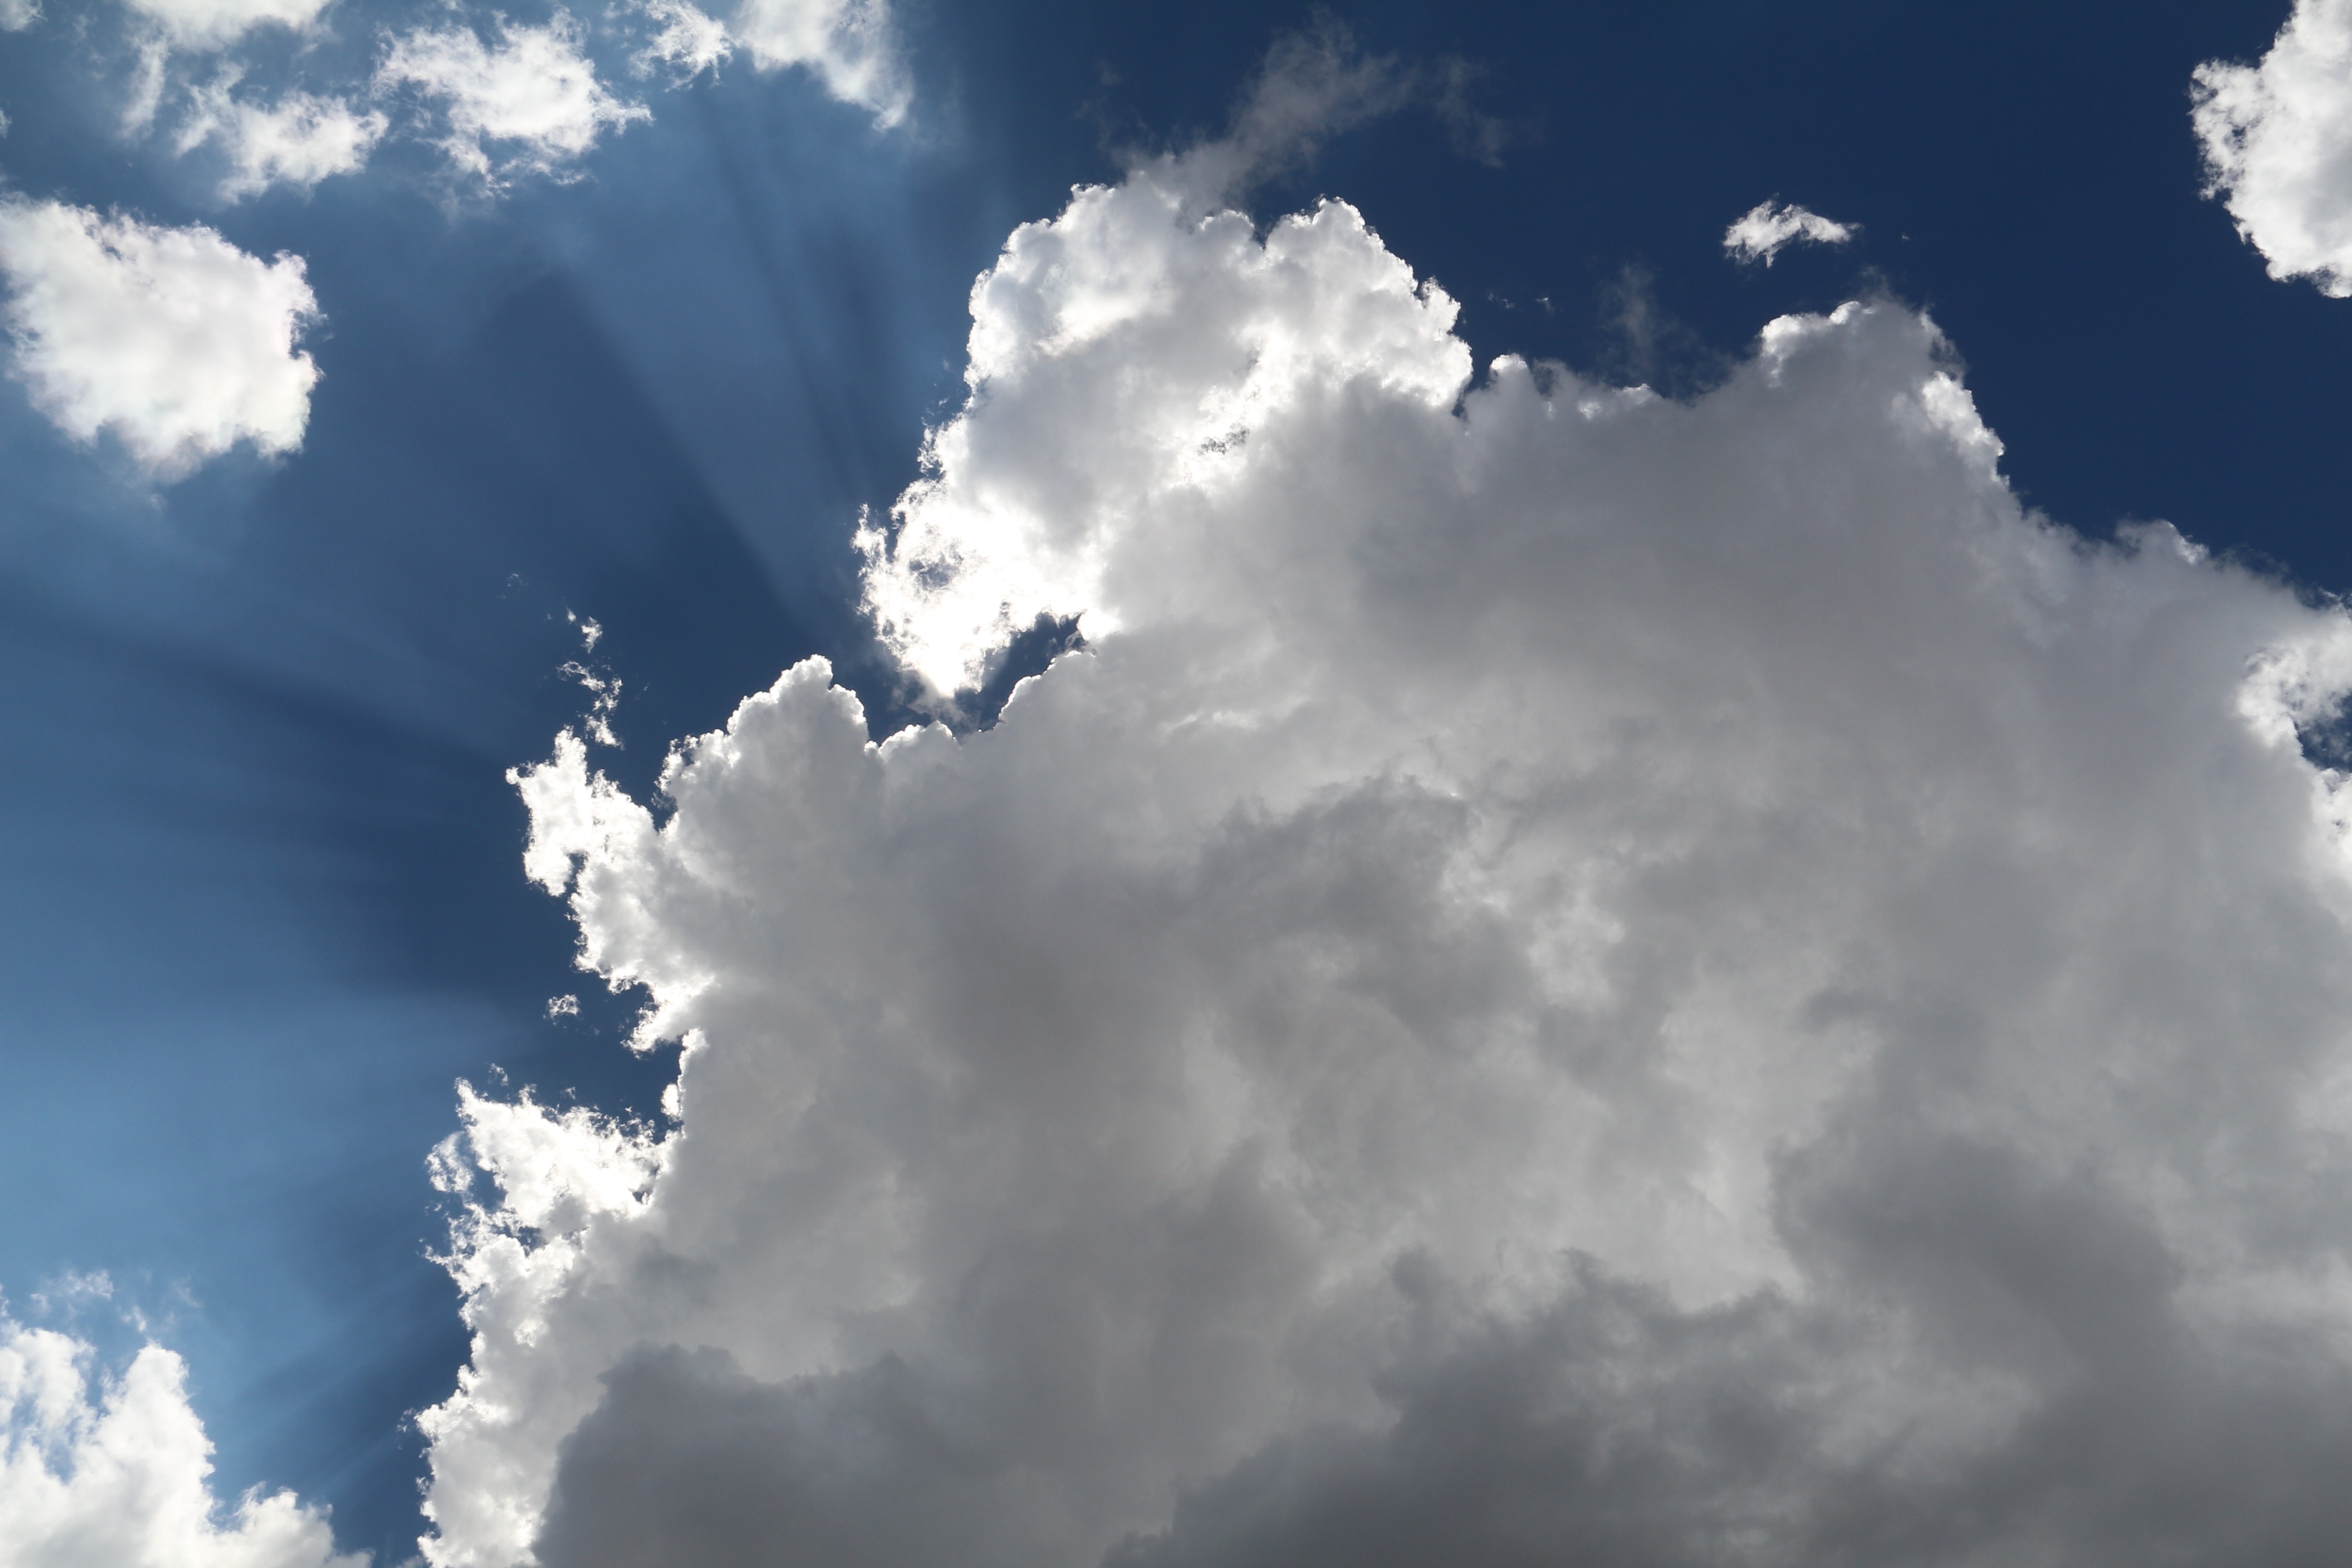
cloud, sky, sunlight, atmosphere, daytime, cumulus, meteorological phenomenon, atmosphere of earth